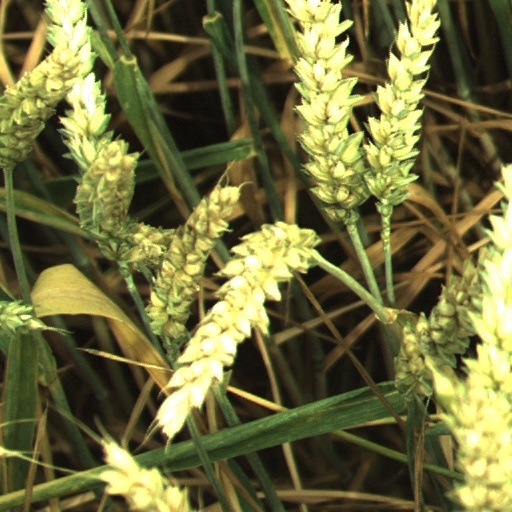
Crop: wheat